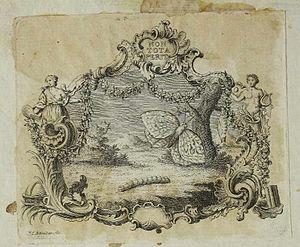
Albrecht von Haller ou Albert de Haller était un médecin, scientifique, naturaliste, penseur et critique littéraire suisse, dont les travaux dans le domaine de l’anatomie, de la physiologie, de la connaissance des plantes et de la bibliographie ont fait référence pendant plusieurs siècles. Il est également reconnu comme poète, critique de littérature du siècle des Lumières et défenseur d'une foi chrétienne fondée sur la raison. Son œuvre littéraire principale, un recueil de poésies à la gloire de la beauté des Alpes et de la simplicité de la vie des montagnards a eu un important retentissement sur la littérature lyrique allemande et sur l'essor du tourisme alpin en Suisse. Haller, dont le champ d’intérêt était très vaste, a laissé un travail monumental, il est considéré comme le dernier génie universel, père de la physiologie moderne, inspirateur du tourisme alpin et une des personnalités le plus respectées de son temps. Son buste a été réalisé en 1777 par Johann Friedrich Funk II.